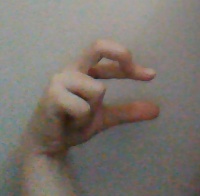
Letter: thal